Nimbus Dam

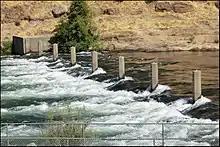
The fish weir downstream of the dam

Fishing has been a popular recreational use of the waters below Nimbus Dam since the Nimbus Fish Hatchery was built in 1958. However, the amount of fishing that was being done severely impacted the spawning locations of fish once passed the fish ladder at the hatchery. On March 1, 2018, the Nimbus Basin became permanently closed to all fishing. The closure of the basin is an effort to reorienting the fish ladder as part of the Nimbus Hatchery Fish Passage Project, which would create a system of collecting steelhead and adult salmon for the hatchery. The project would also include changes that would minimize flow fluctuations in the river associated with the weir of the hatchery, as well as eliminate safety concerns associated with the existing weir.